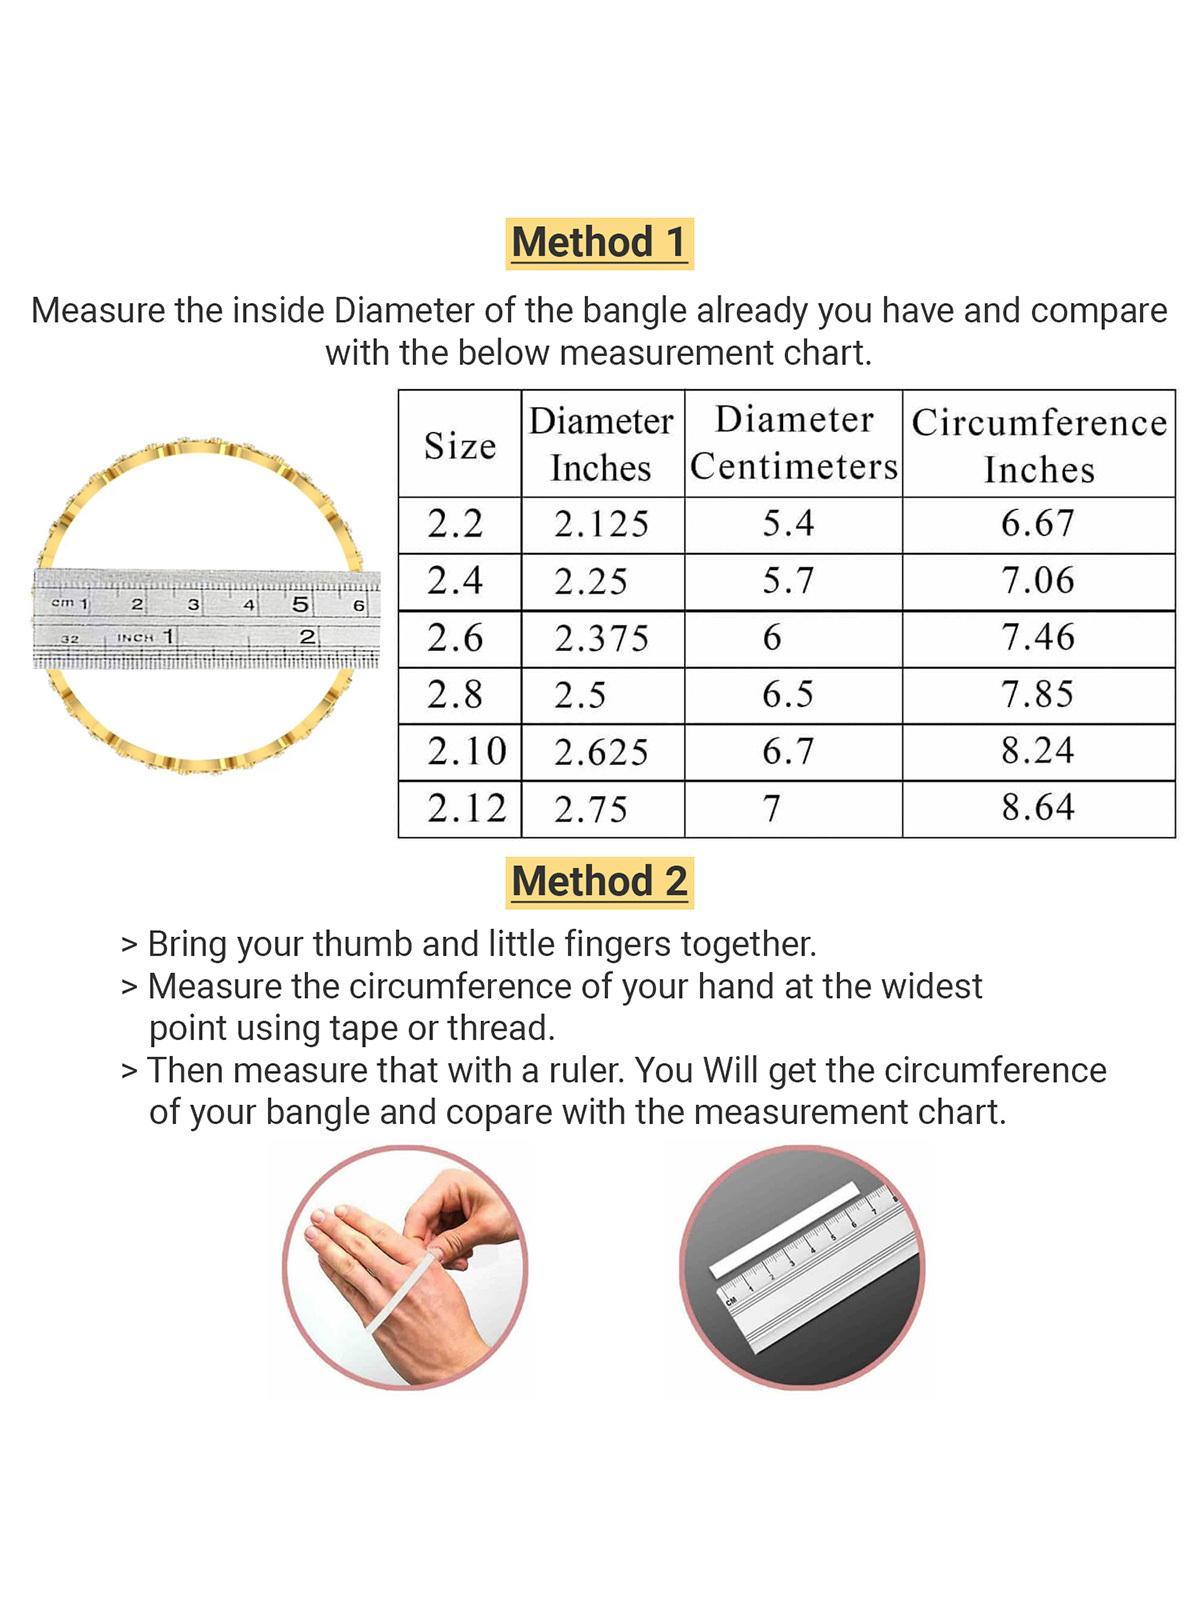
Sukkhi Peacock Design Gold Plated Red & Green & White AD Stones Set of 2 Kada Bracelet Bangle Jewellery Set for Women & Girls Latest Design|Birthday Anniversary Gift for Women|B105856_2.8
Type: Bracelets & Bangles
Brand: Sukkhi
Price: Rs. 790
 Embrace elegance with the Sukkhi Peacock Design Gold Plated Kada Bracelet Bangle Set, a tribute to grace and style for women and girls. This set boasts two stunning kadas adorned with red and green, white alongside white AD stones, forming a captivating peacock design. The latest in fashion, coupled with a gold-plated finish, adds opulence to any occasion. Sized at 2.4, 2.6 and 2.8, these bracelets make for a perfect birthday or anniversary gift, symbolizing timeless beauty and sophistication with a touch of peacock-inspired charm.Disclaimer:There may be slight variation in shade and colour due to photographic effects and monitor settings
Included: 2 Bangles